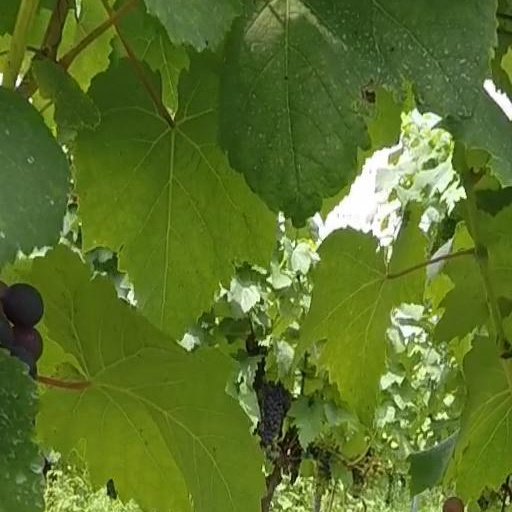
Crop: grape